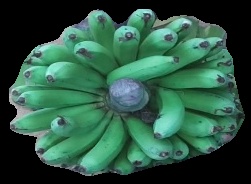
Variety: pachbale
Grade: grade2